Government Building, Vaduz

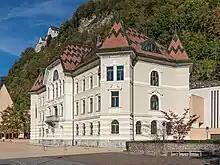
The government building in 2022

The Government Building is the seat of the Government of Liechtenstein. It contains the office of the prime minister and the government ministries. It also houses the Liechtenstein National Archives. It is located in the capital of Vaduz.